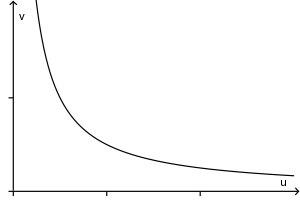
La courbe de Beveridge, également appelée courbe U/V, représente dans un graphique à deux dimensions la relation entre le taux de chômage et le taux d'emplois vacants, exprimé en proportion de la population active.